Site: brandenburg
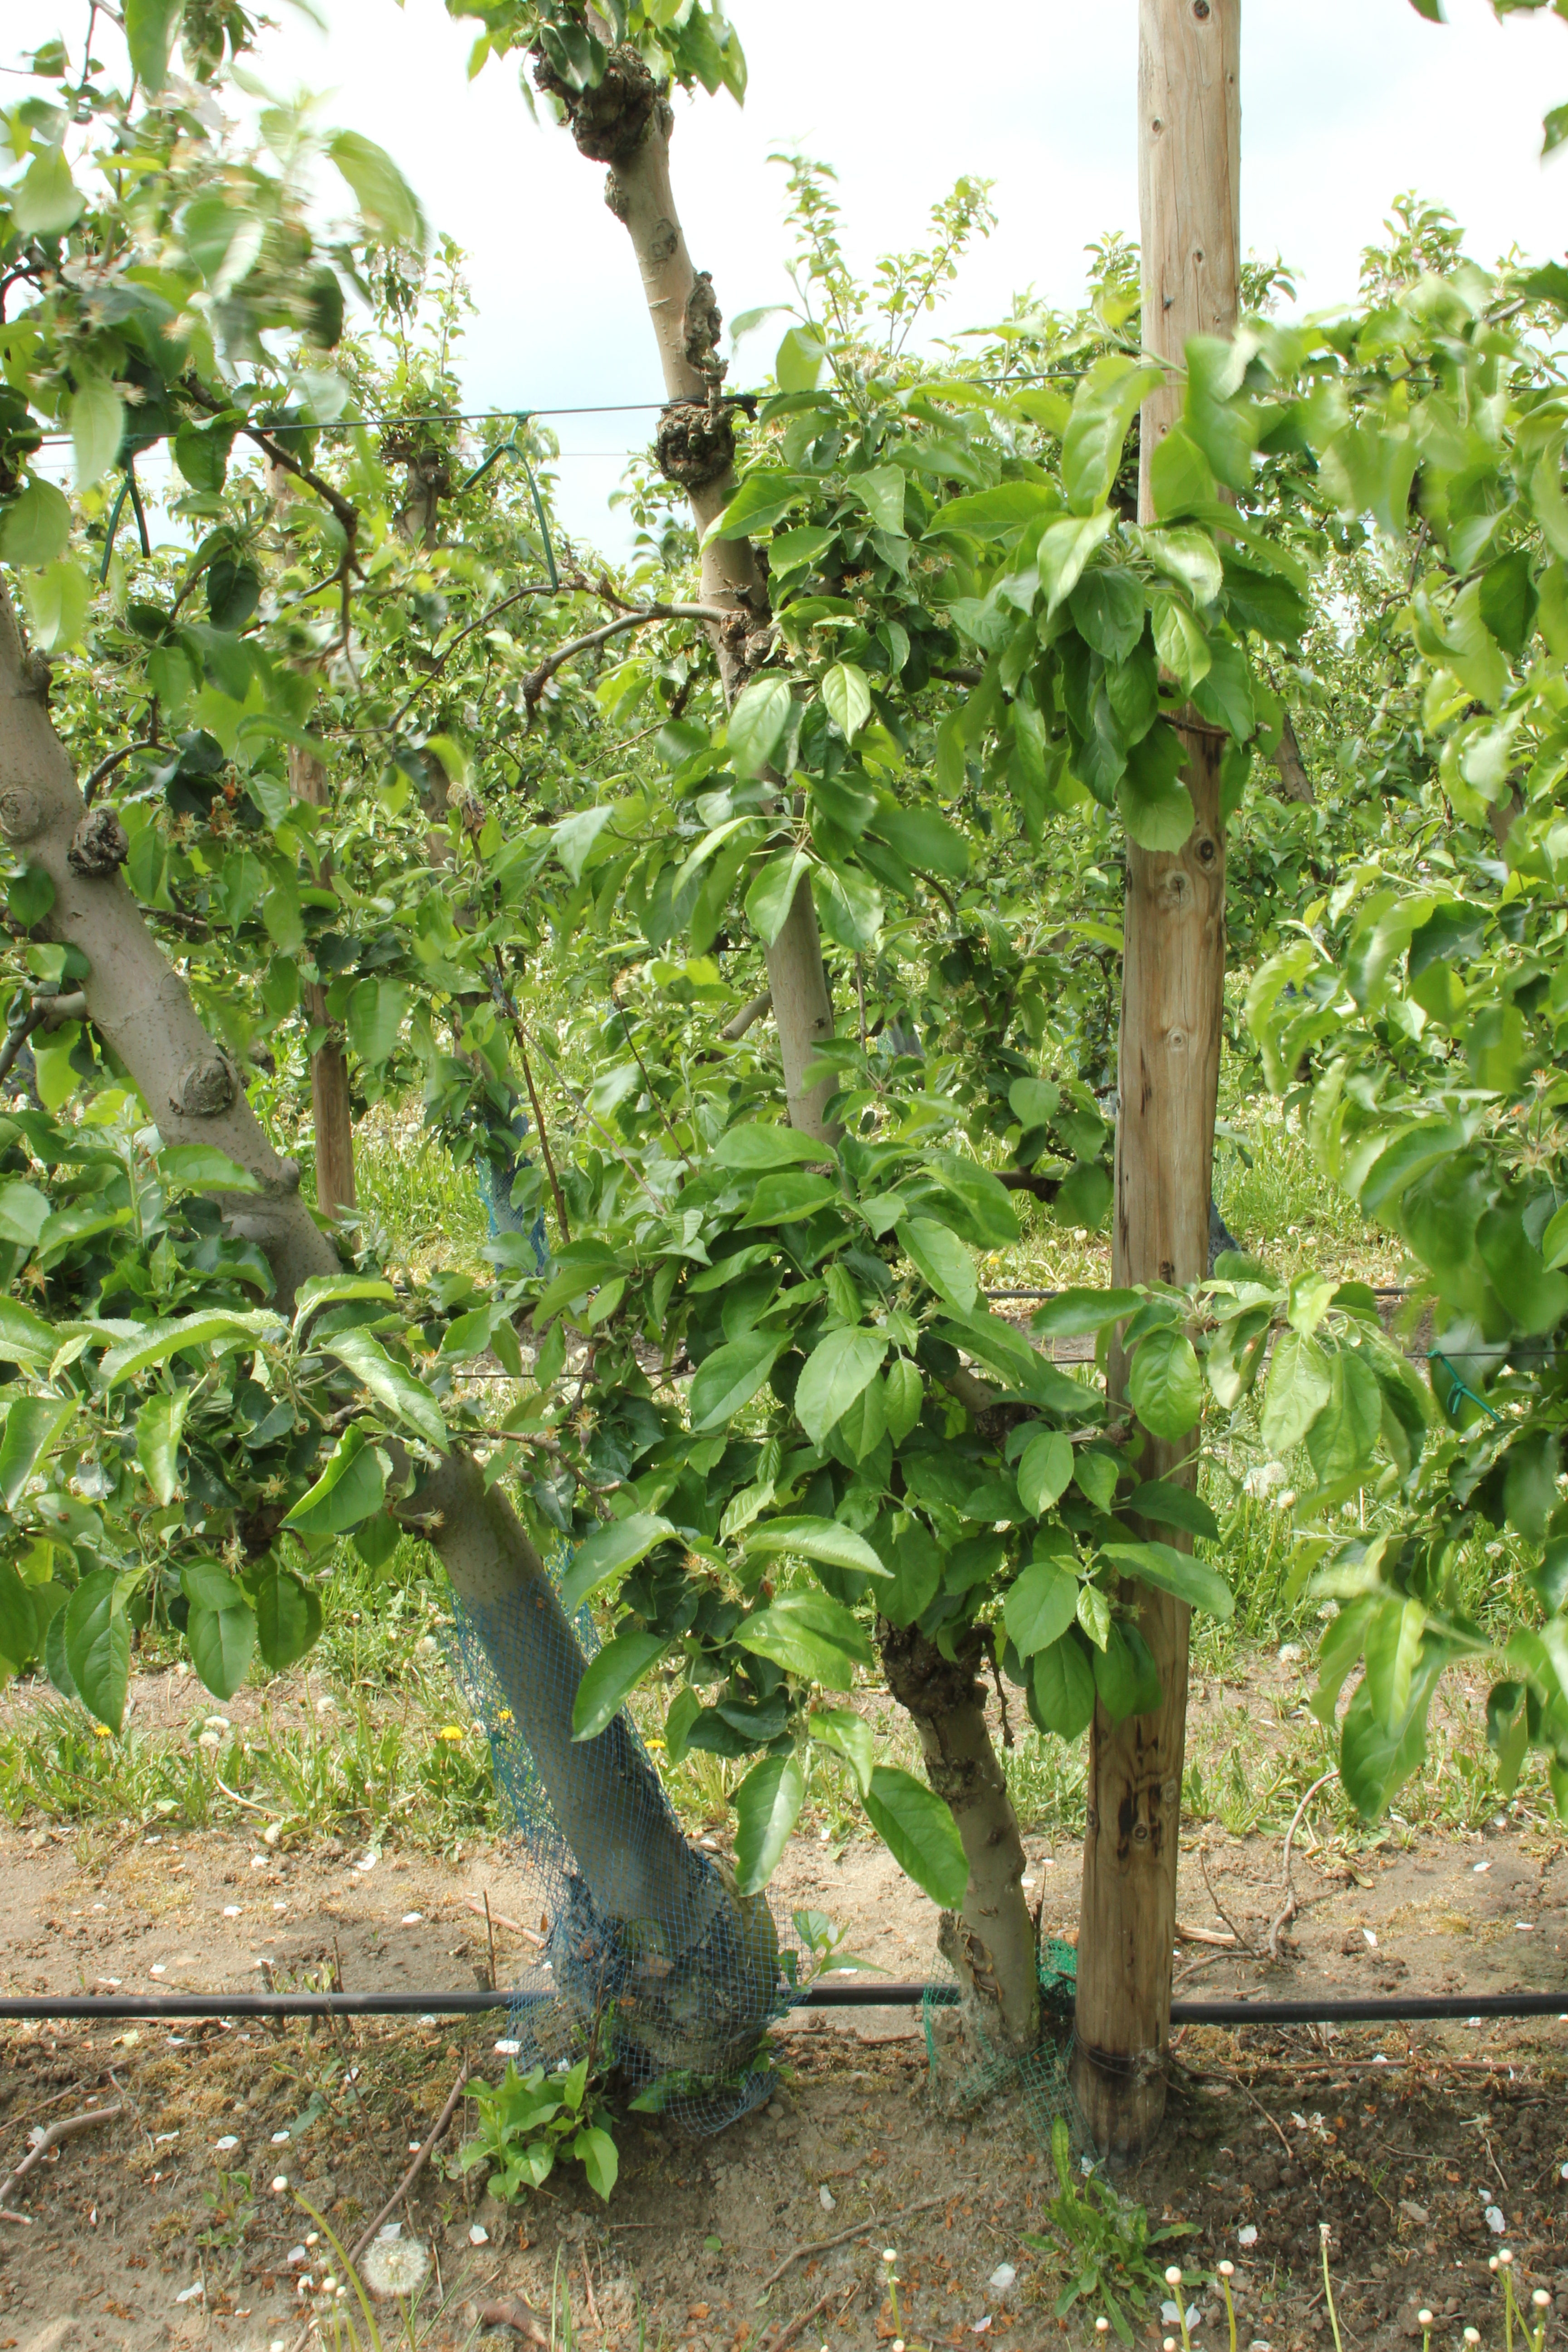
Growth stage (BBCH 67): Flowering